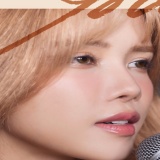
ca sĩ Thiều Bảo Trâm